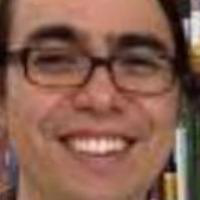
Age group: age 31-40